Darleyford

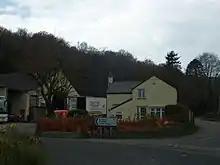
Darleyford road junction and business buildings

Darleyford (meaning "ford of the rock slab river") is a hamlet in the parish of Linkinhorne in Cornwall, UK.